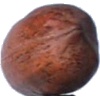
Label: Nut Pecan 1